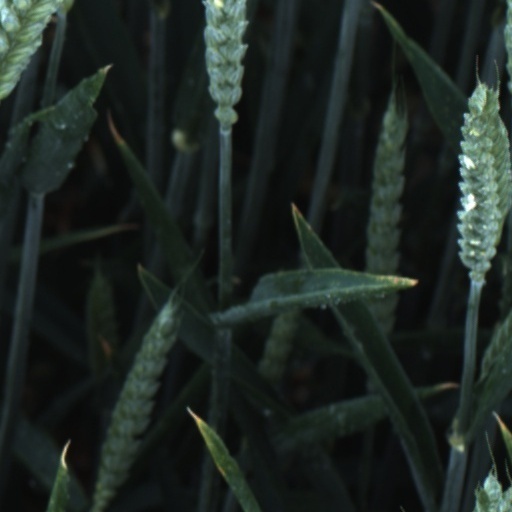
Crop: wheat